Three Wishes (Singaporean TV series)

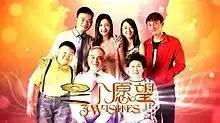

Three Wishes is a Singaporean family mystery drama produced by production company Wawa Pictures and telecast on MediaCorp Channel 8. The drama began production in June 2014 and made its debut on 27 October that year. This serial marked the return of acclaimed veteran actress Huang Biren, who was last seen in "Mars vs Venus" in 2007, the fifth Wawa production featuring Thomas Ong, and Apple Hong's 2014 drama series after "Joys of Life" in 2012. It is also the fourth Wawa production to be aired on Channel 8 after "Disclosed", and the 11th Wawa production overall.